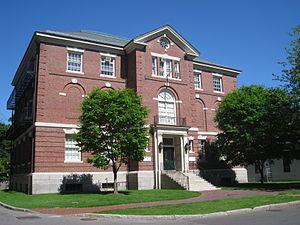
Le Semitic museum est un musée d'archéologie de l'université Harvard situé à Cambridge dans le Massachusetts, aux États-Unis.